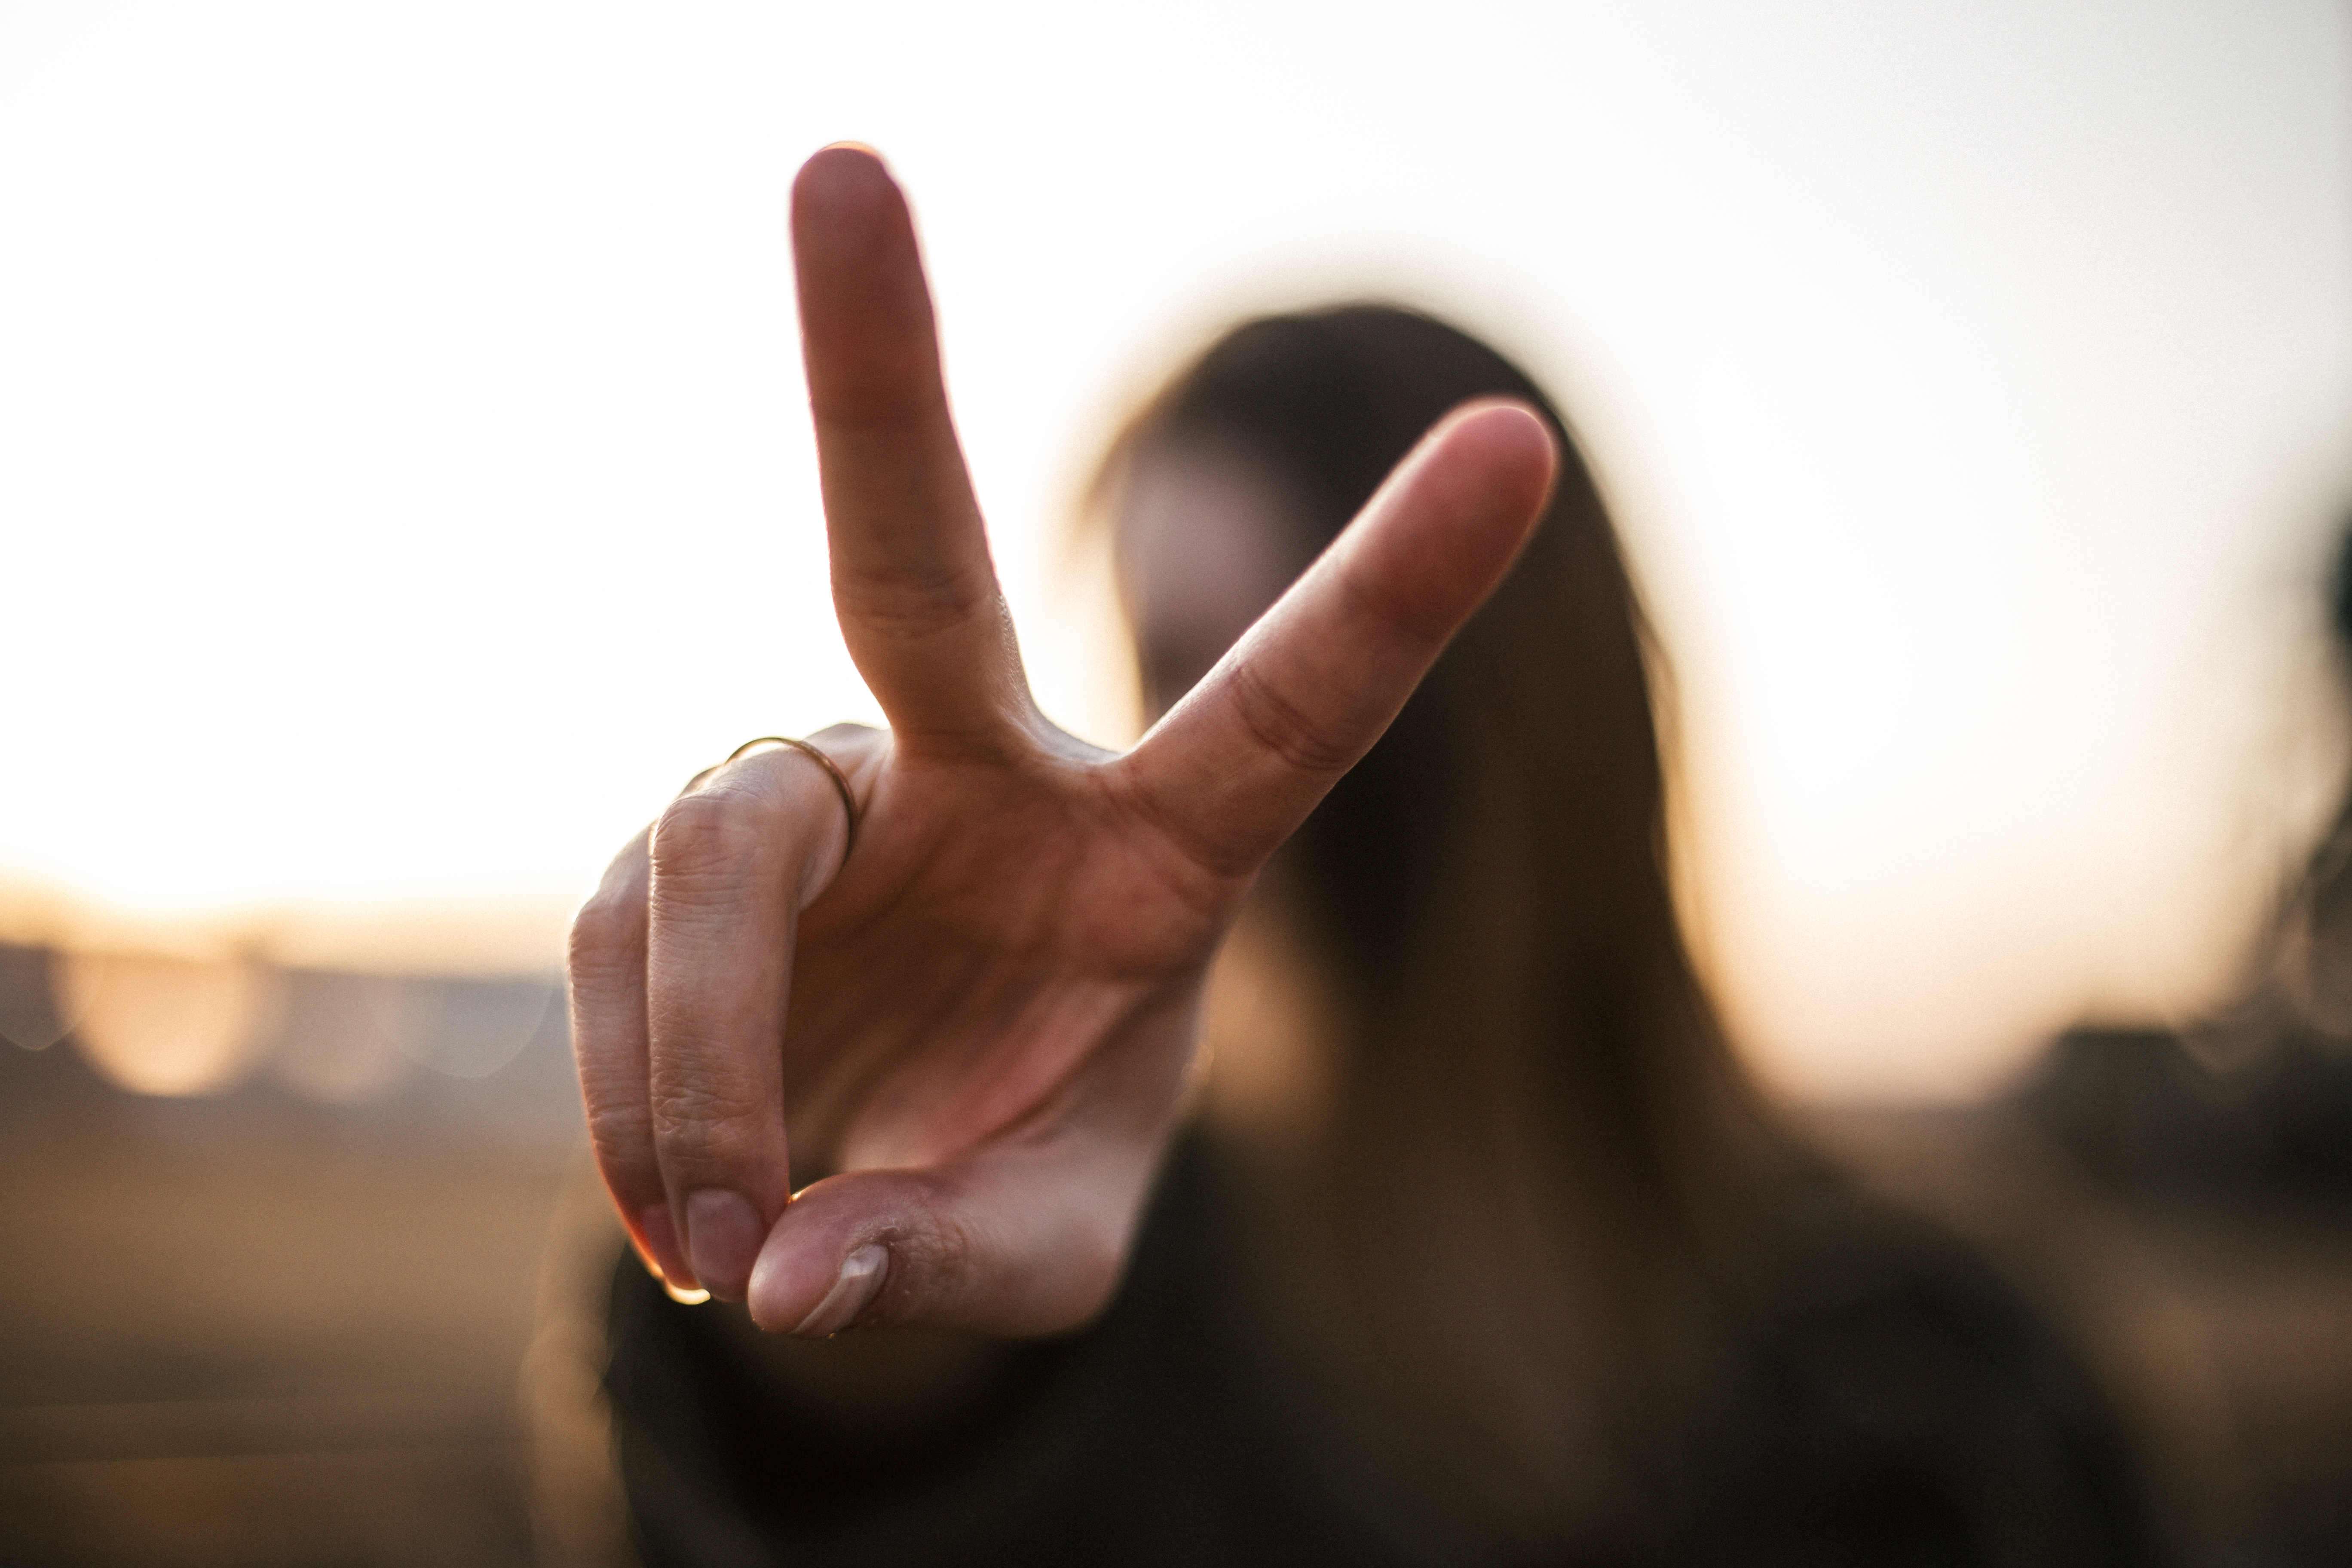
hand, light, photography, love, finger, arm, close up, emotion, thumb, interaction, sense, human action